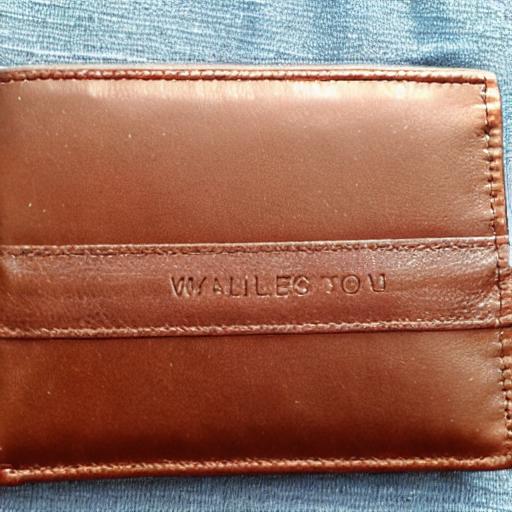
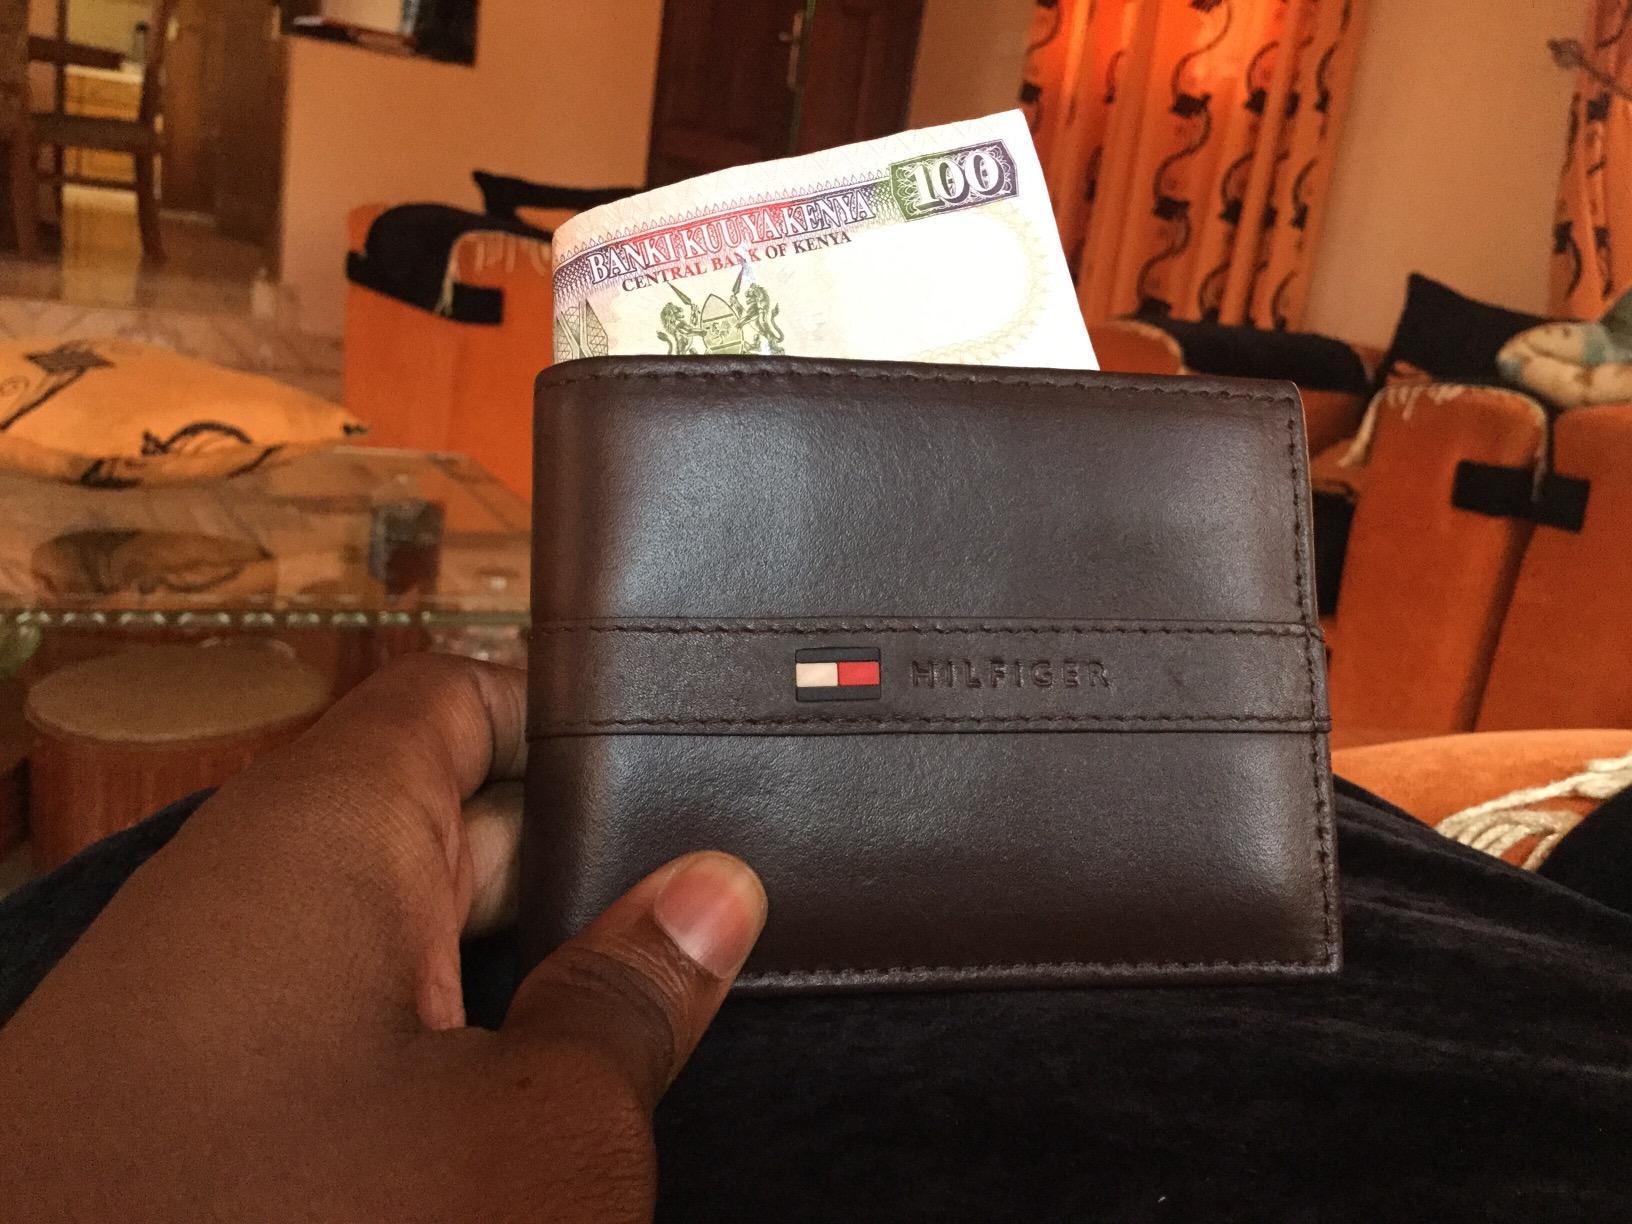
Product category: accessories_wallet
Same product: no